1982 Divis Flats bombing

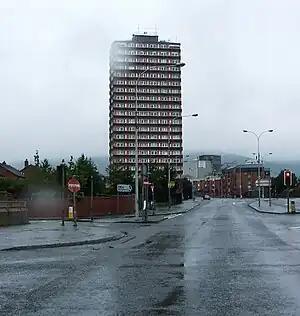
Divis Tower, Belfast in 2004

On Thursday 16 September 1982, the Irish Republican and Revolutionary Socialist paramilitary organization the Irish National Liberation Army (INLA) exploded a bomb hidden in a drainpipe along a balcony in Cullingtree Walk, Divis Tower, Belfast. The explosive device was detonated as a British Army patrol was attacked by a "stone-throwing mob" as they walked along a balcony at Cullingtree Walk. The blast killed three people, a British Army soldier named Kevin Waller (20), and two Catholic civilian passers-by, both of whom were children, they were Stephen Bennet (14) and Kevin Valliday (12). Four other people were injured in the explosion, including another British soldier and three civilians. An INLA member detonated the bomb using a remote control from ground level, where they couldn't see who was on the balcony.